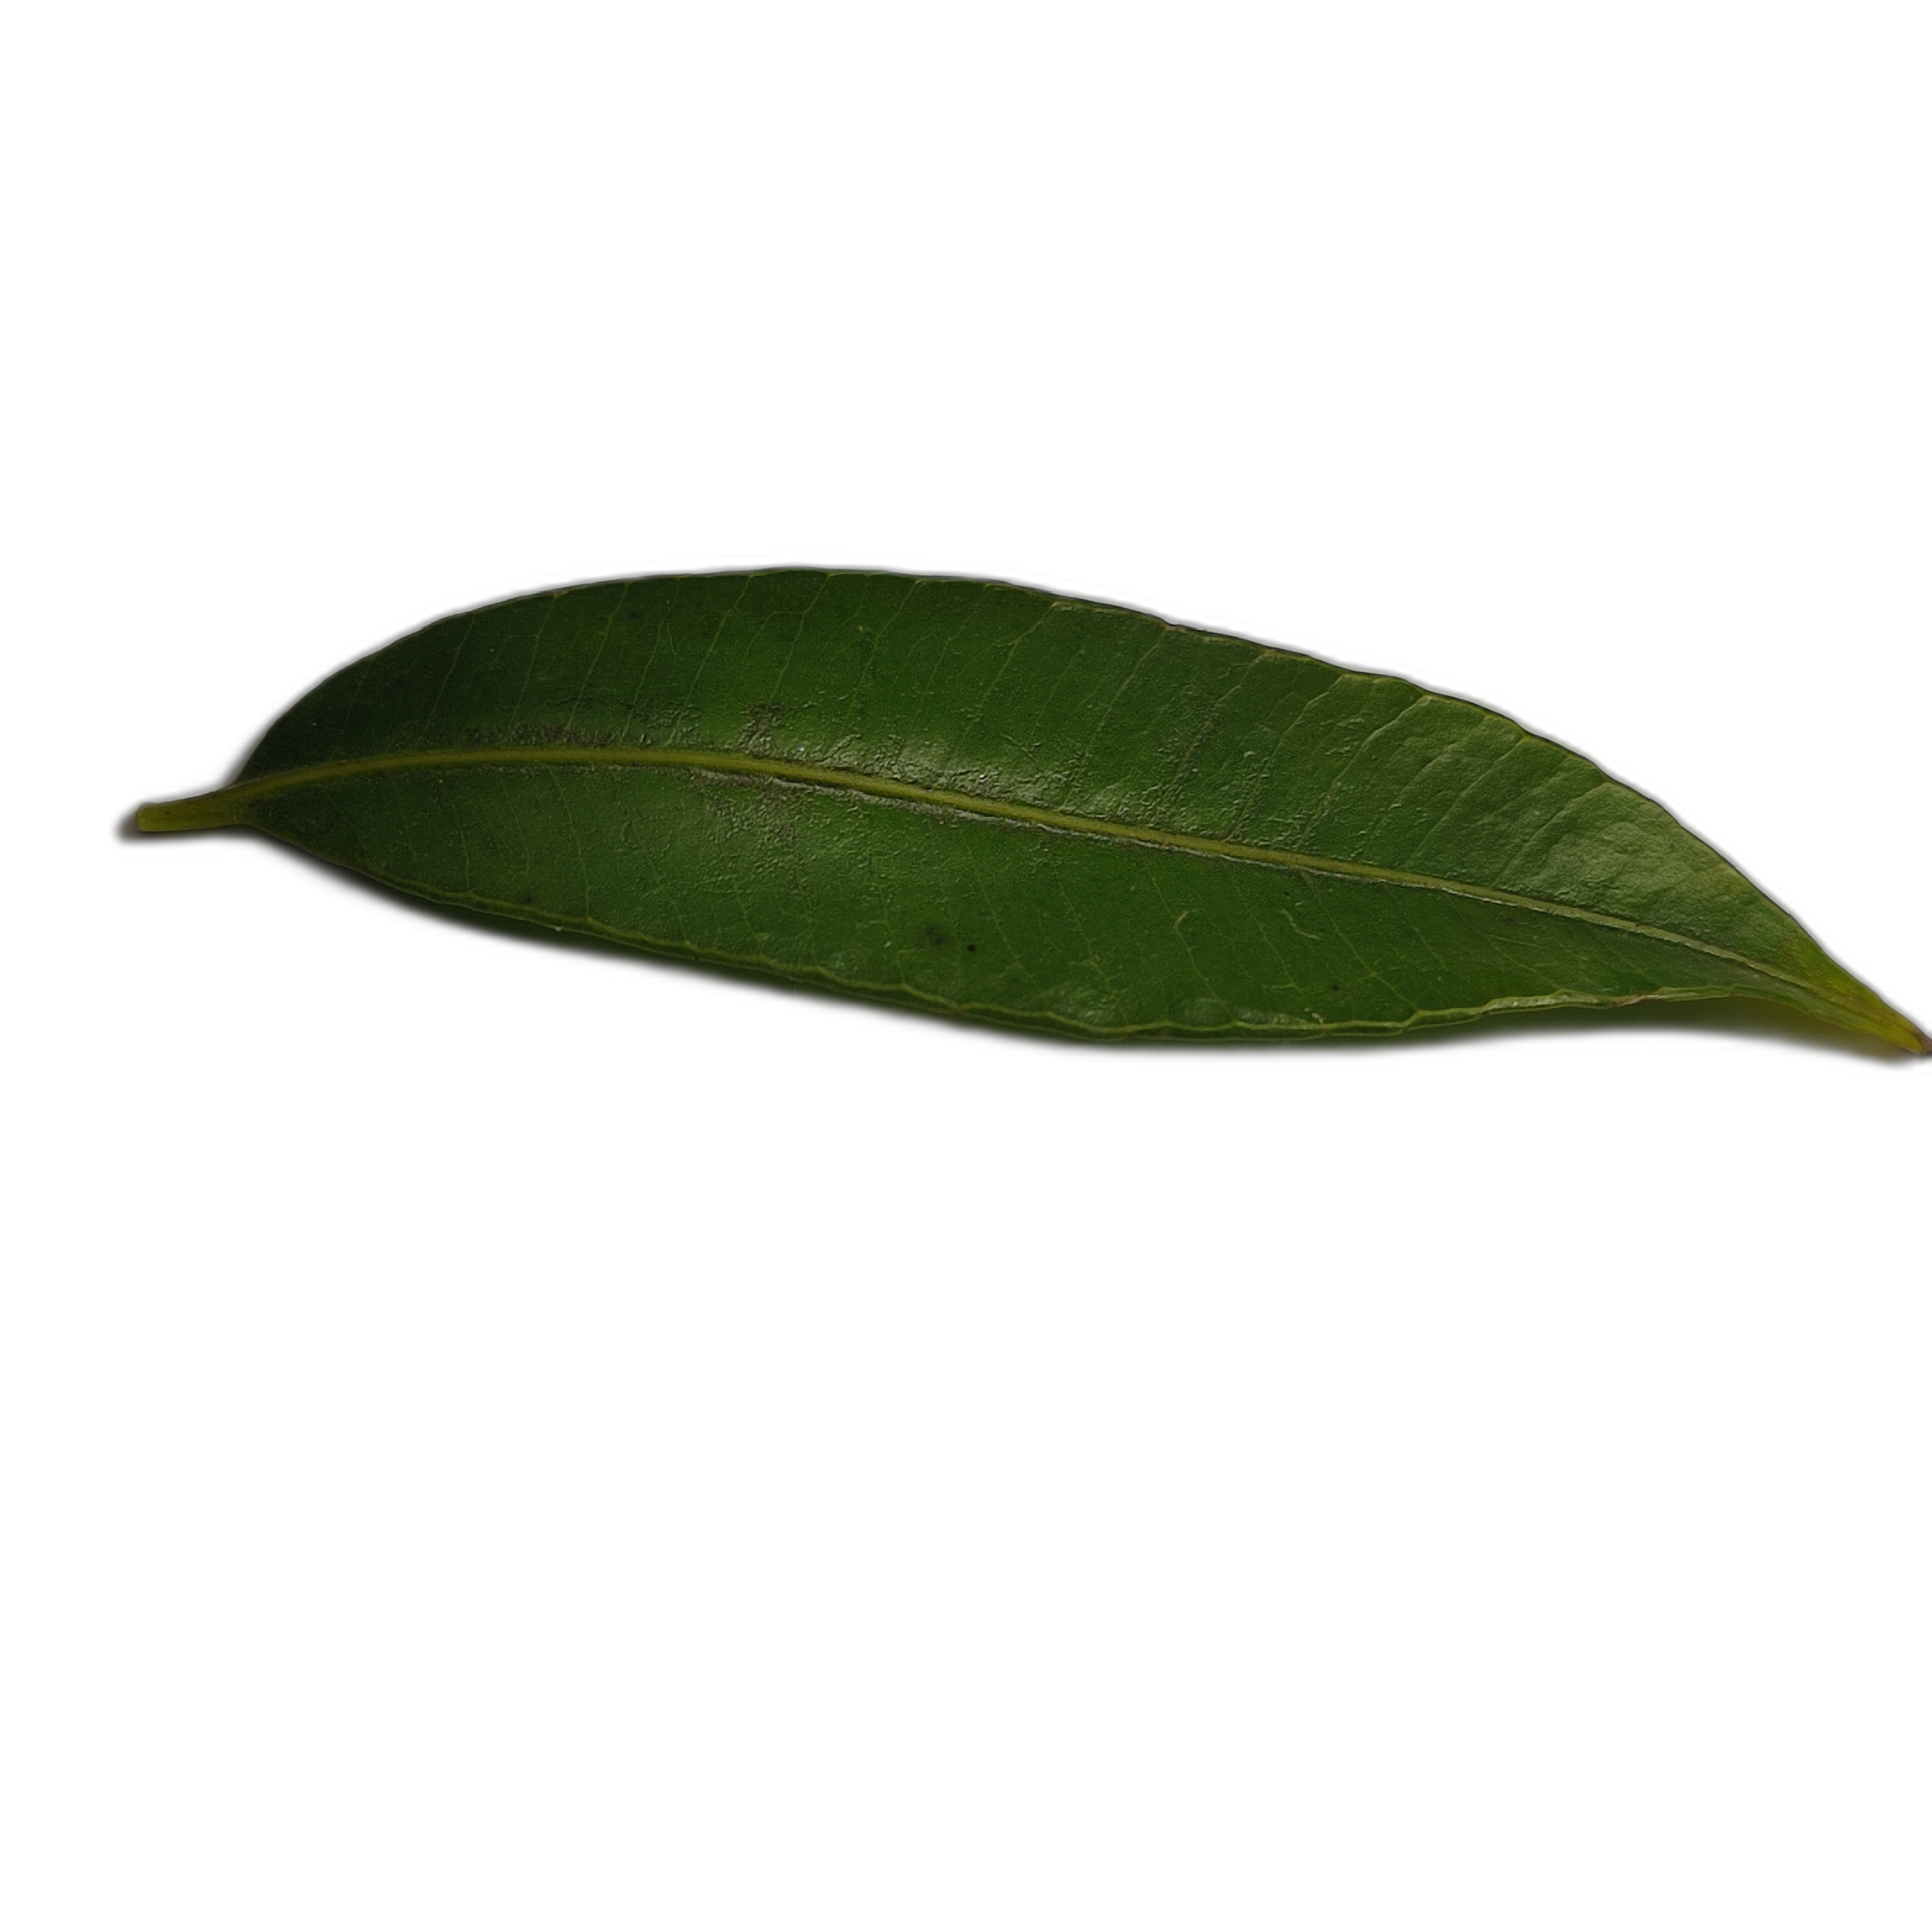
Label: healthy